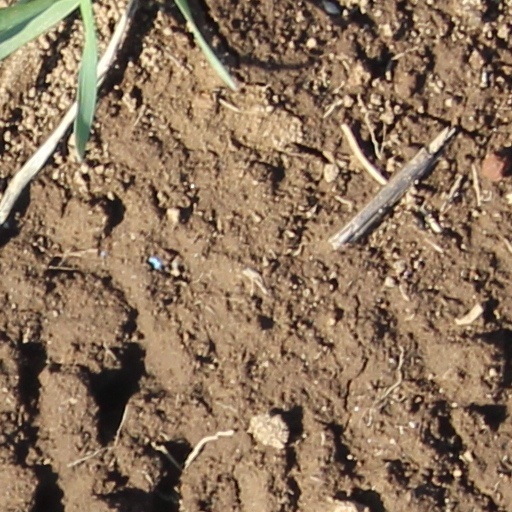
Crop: wheat